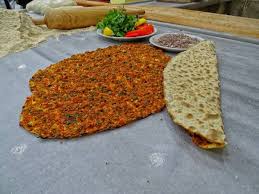
Yemek: lahmacun